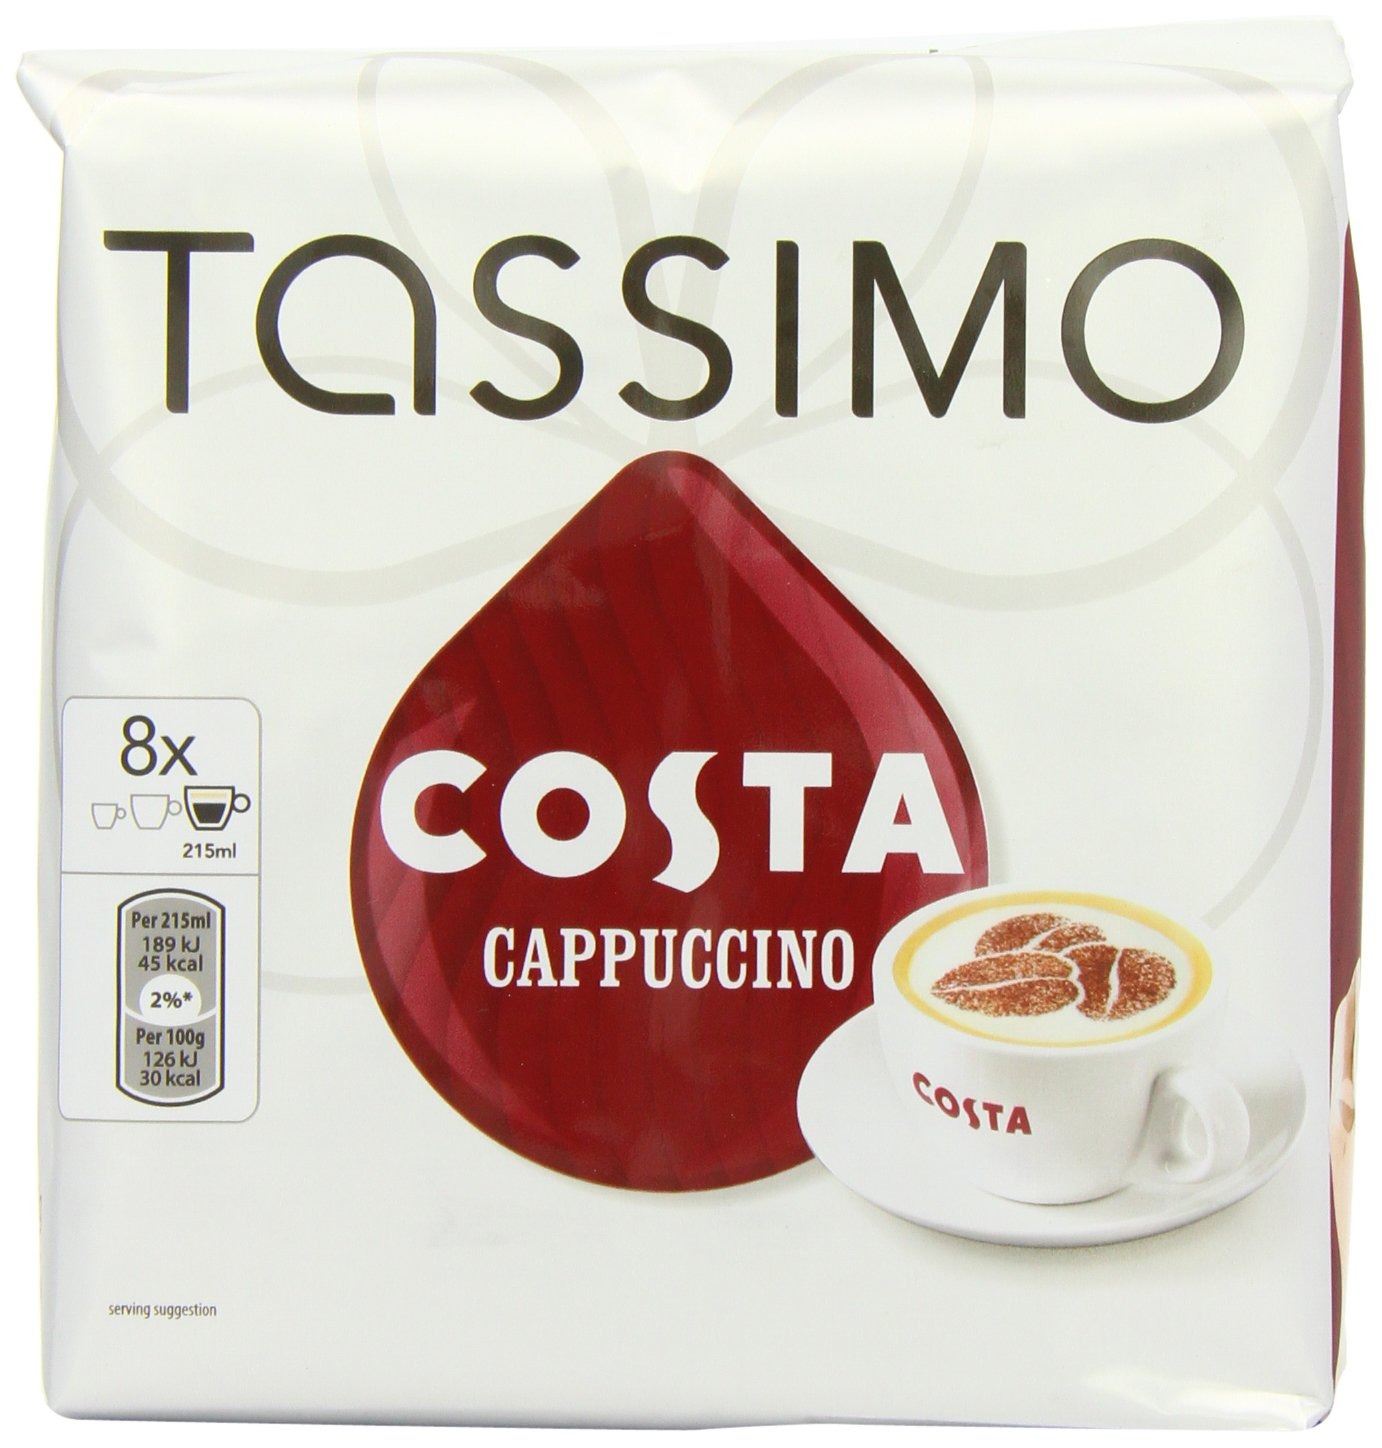
Item Name: Tassimo Costa Cappuccino 16 T Discs, (Large Cup Size) 8 Servings
Bullet Point 1: Tassimo costa cappuccino
Bullet Point 2: You will receive 1 packs. pack contains 8 milk & 8 cappuccino t discs
Bullet Point 3: A specially crafted blend of coffee beans roasted to perfection to create an authentic cup of costa espresso based cappuccino, topped with velvety frothy milk. Insert a tassimo t-disc pod into the machine & enjoy.
Product Description: For use with your Tassimo coffee machine, enjoy a great tasting, professional cup of coffee with this Costa Cappuccino Coffee capsules. Made from a specially crafted blend of beans roasted to perfection, allowing you to recreate a delicious cup of Costa cappuccino coffee in your own home, or at work.
Value: 1.0
Unit: Count

Price: 15.4